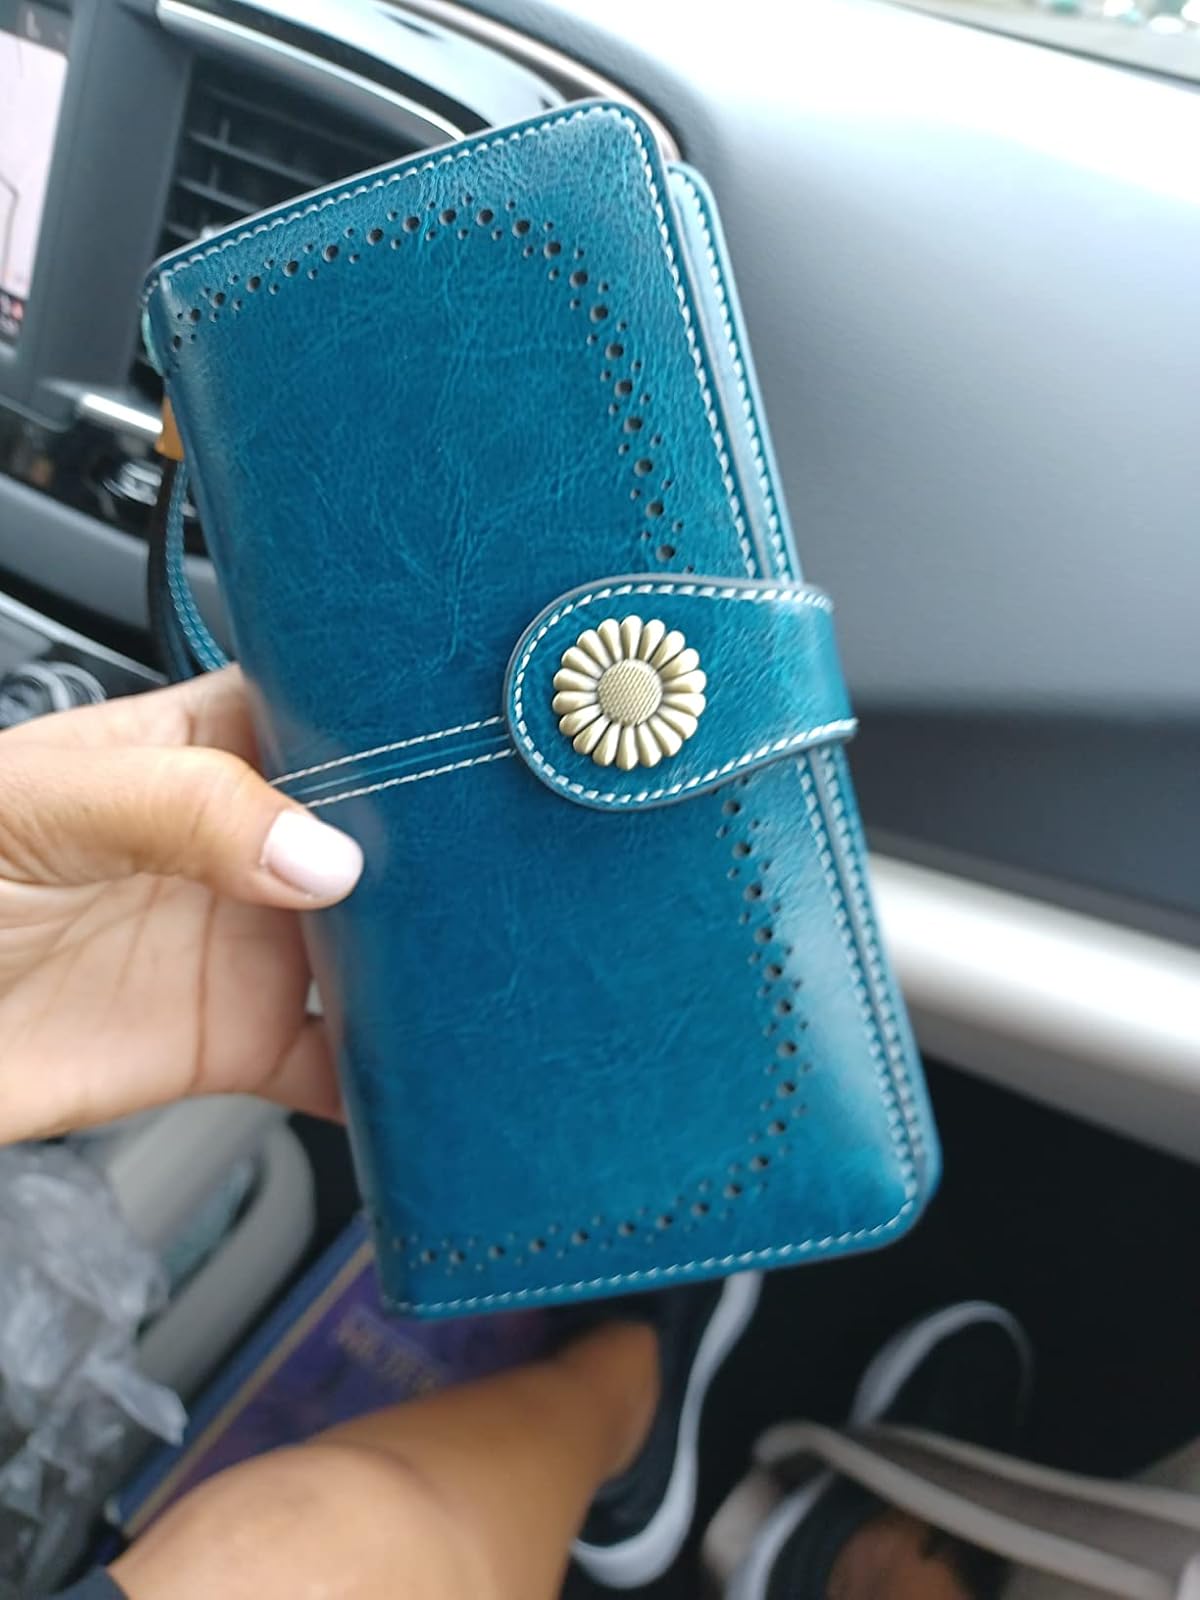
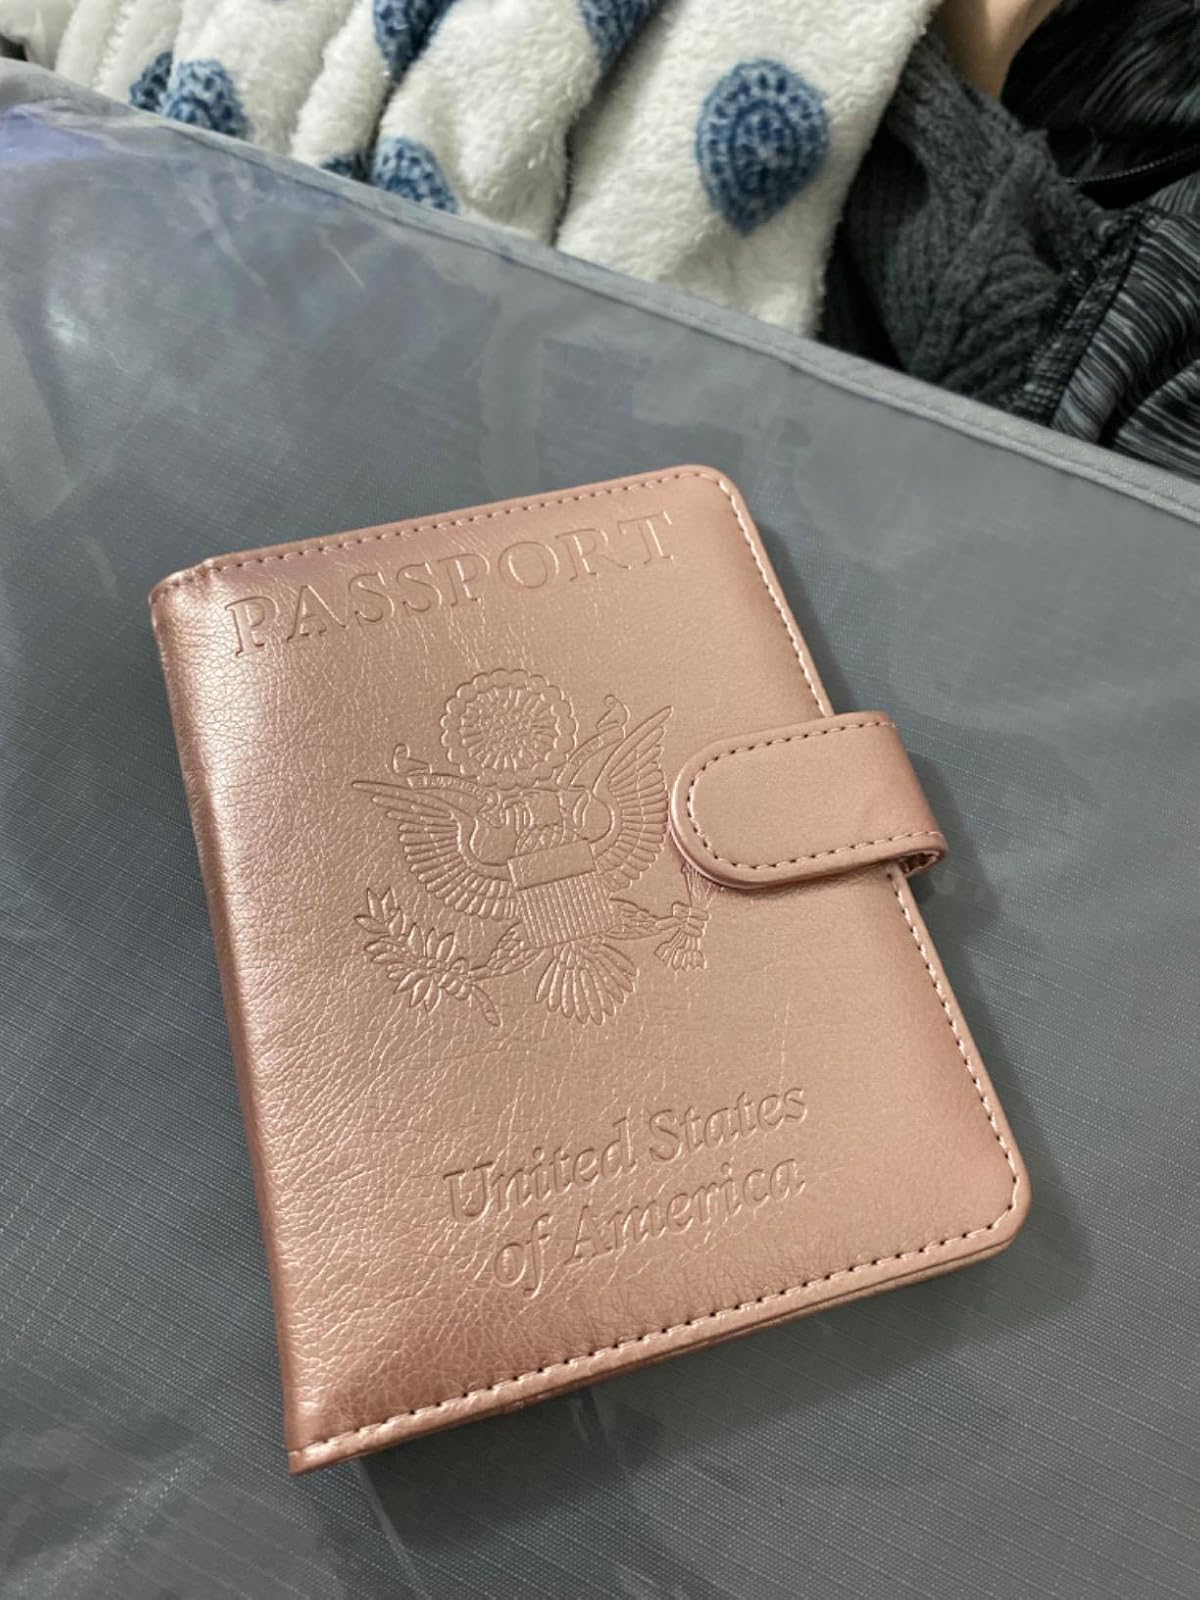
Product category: accessories_wallet
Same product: no